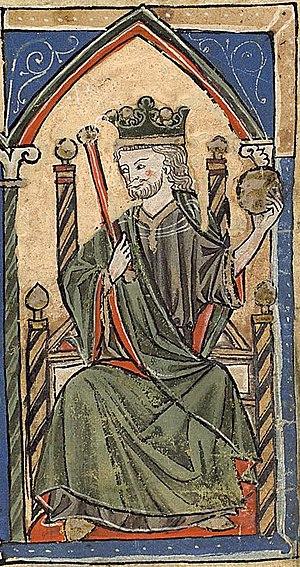
Cet article donne la liste des souverains de la couronne de León et puis de Castille, qui regroupait principalement les royaumes de Castille et de León. On relie également les souverains du royaume des Asturies.